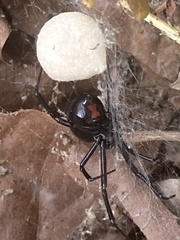
Species: Lactrodectus_hesperus